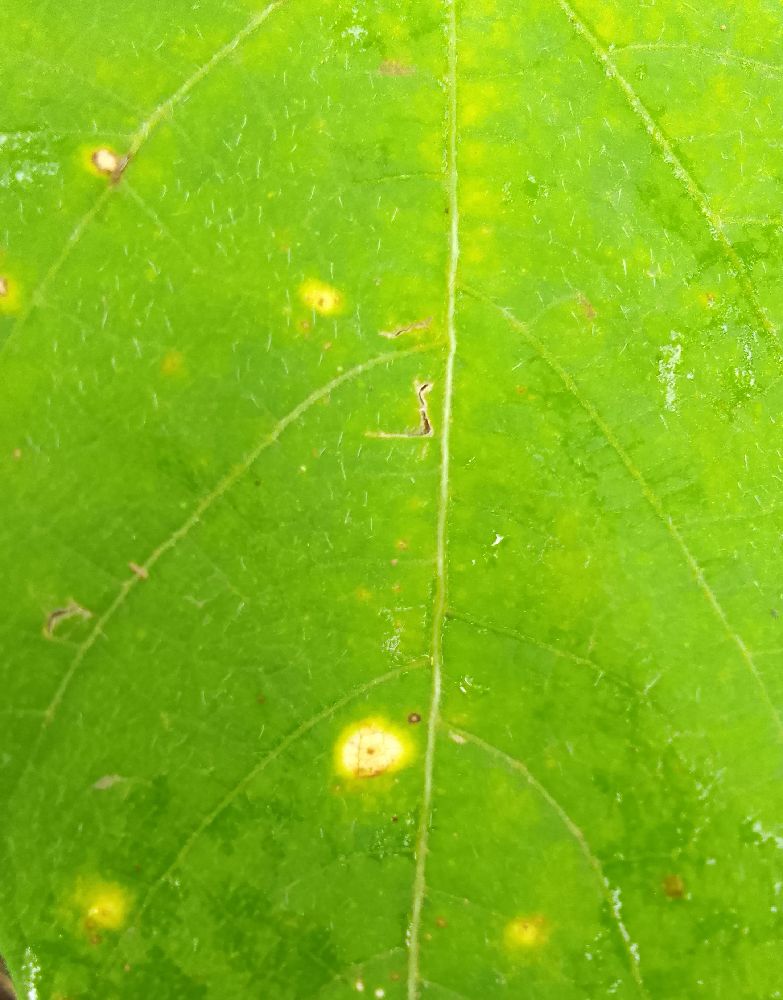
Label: rust